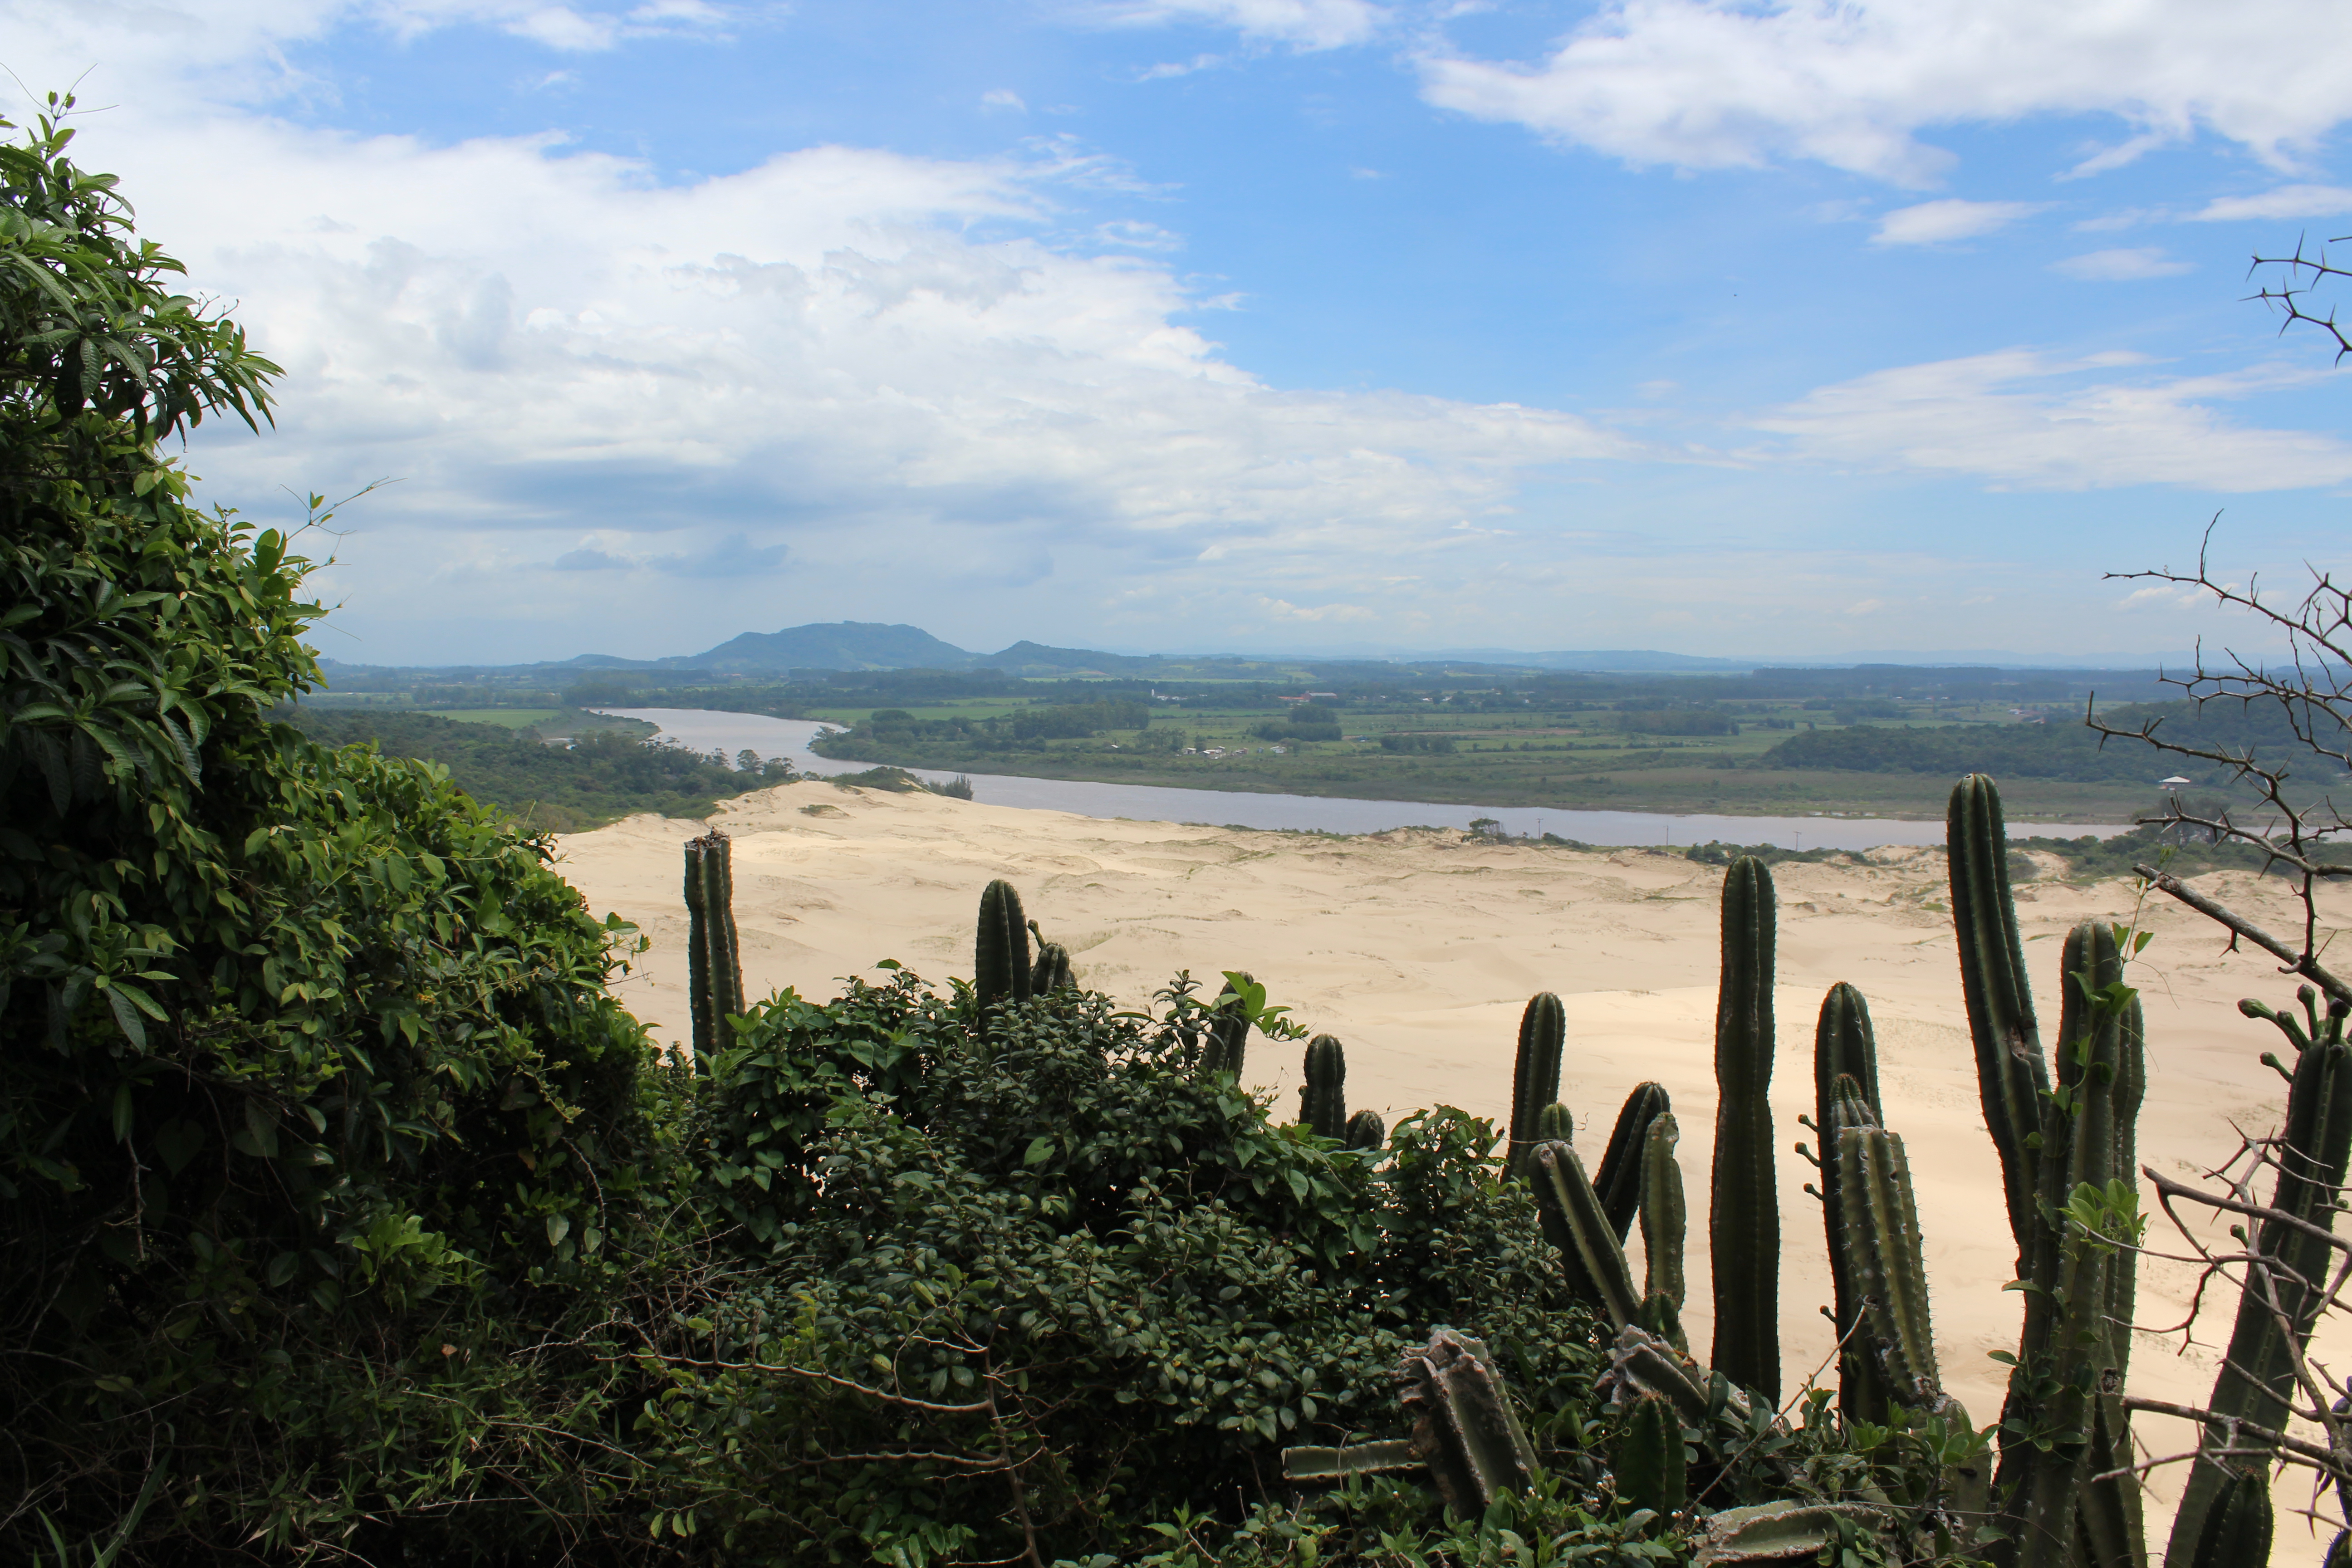
beach, cloud, sky, plant, water, plant community, natural landscape, tree, highland, body of water, coastal and oceanic landforms, wood, landscape, horizon, grass, forest, hill, grassland, road, cumulus, shore, coast, lake, wildlife, rock, geology, headland, tropics, reservoir, shrubland, nature reserve, ocean, chaparral, plantation, mountain, jungle, soil, bay, sand, tourism, loch, sea, vacation, sound, tropical and subtropical coniferous forests, shrub, promontory, savanna, plant stem, rainforest, floodplain